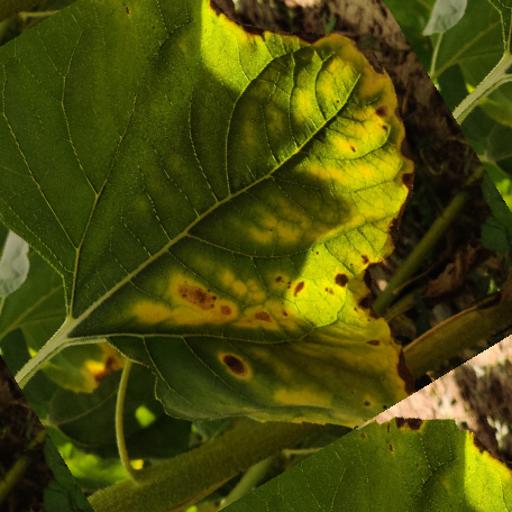
Label: Downy_mildew